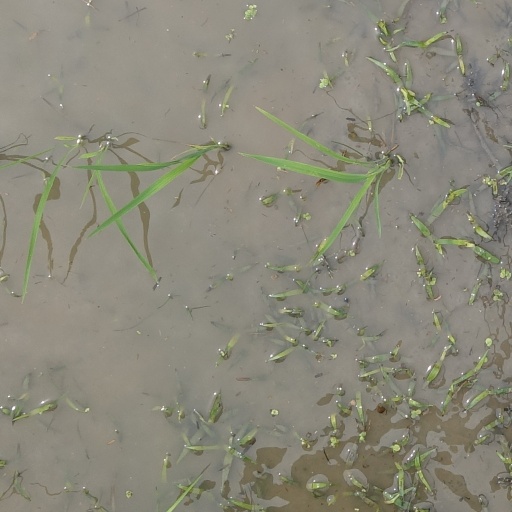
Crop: rice